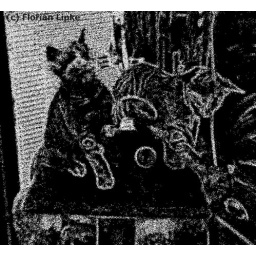
cats in black